Thomas Pennant

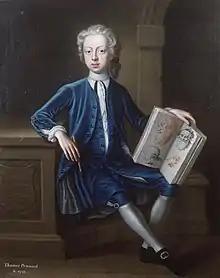
A young Thomas Pennant, c. 1740

A visit to Cornwall in 1746–47, where he met the antiquary and naturalist William Borlase, awakened an interest in minerals and fossils which formed his main scientific study during the 1750s. In 1750, his account of an earthquake at Downing was inserted in the "Philosophical Transactions of the Royal Society", where there also appeared in 1756 a paper on several coralloid bodies he had collected at Coalbrookdale, Shropshire. More practically, Pennant used his geological knowledge to open a lead mine, which helped to finance improvements at Downing after he had inherited the estate in 1763.